Ondina, Salvador

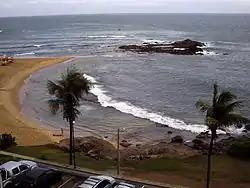
Ondina Beach

Ondina is a neighborhood located in the southern zone of Salvador, Bahia. Carnival ends here (see the "Carnival" section), several kilometers up from Barra. Ondina has a nice urban beach and some of the big, standard-style hotels (Othon Palace, Portobello, etc.).